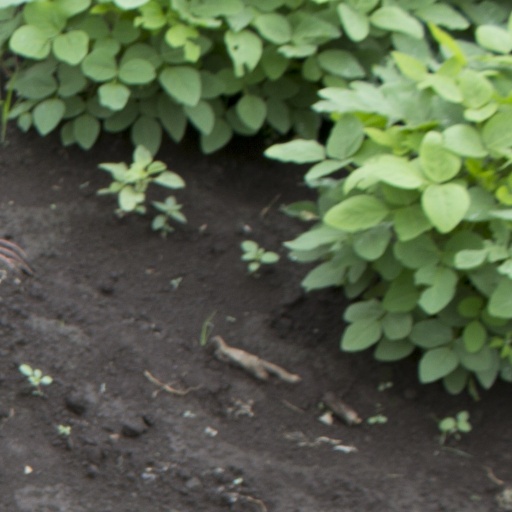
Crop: soybean